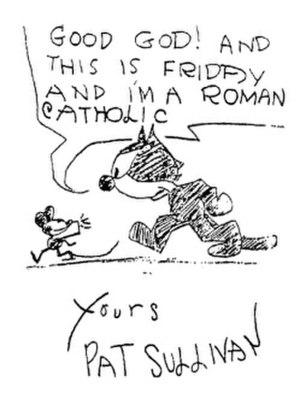
Un croquis de Félix le chat dessiné en Angleterre par Pat Sullivan sur une enveloppe pour un fan. Jamais publié. Texte
Pat Sullivan était animateur et producteur, entre autres des Félix le Chat.